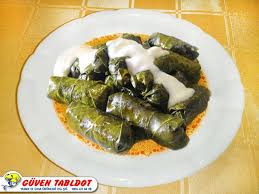
Yemek: yaprak_sarma